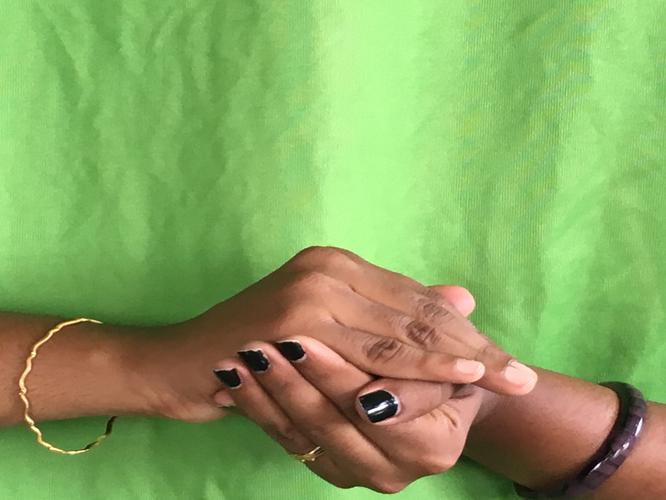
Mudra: Samputa
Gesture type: double_hand